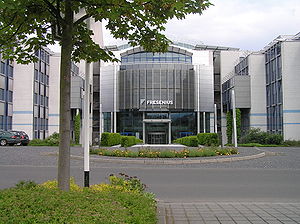
Fresenius SE
Fresenius SE & Co. KGaA er en tysk forskelligartet medicinaludstyrsvirksomhed med hjemsted i Bad Homburg, Tyskland.